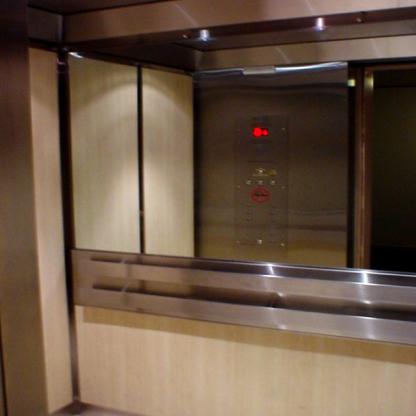
Scene: Indoor